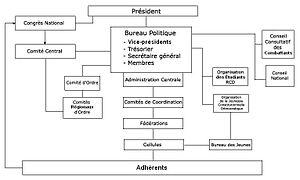
Le Rassemblement constitutionnel démocratique ou RCD est un parti politique tunisien fondé le 27 février 1988 par Zine el-Abidine Ben Ali et dissous par décision judiciaire en première instance le 9 mars 2011, jugement rendu définitif par rejet d'un recours en appel le 28 mars 2011. Durant son existence, il est le parti hégémonique en Tunisie.